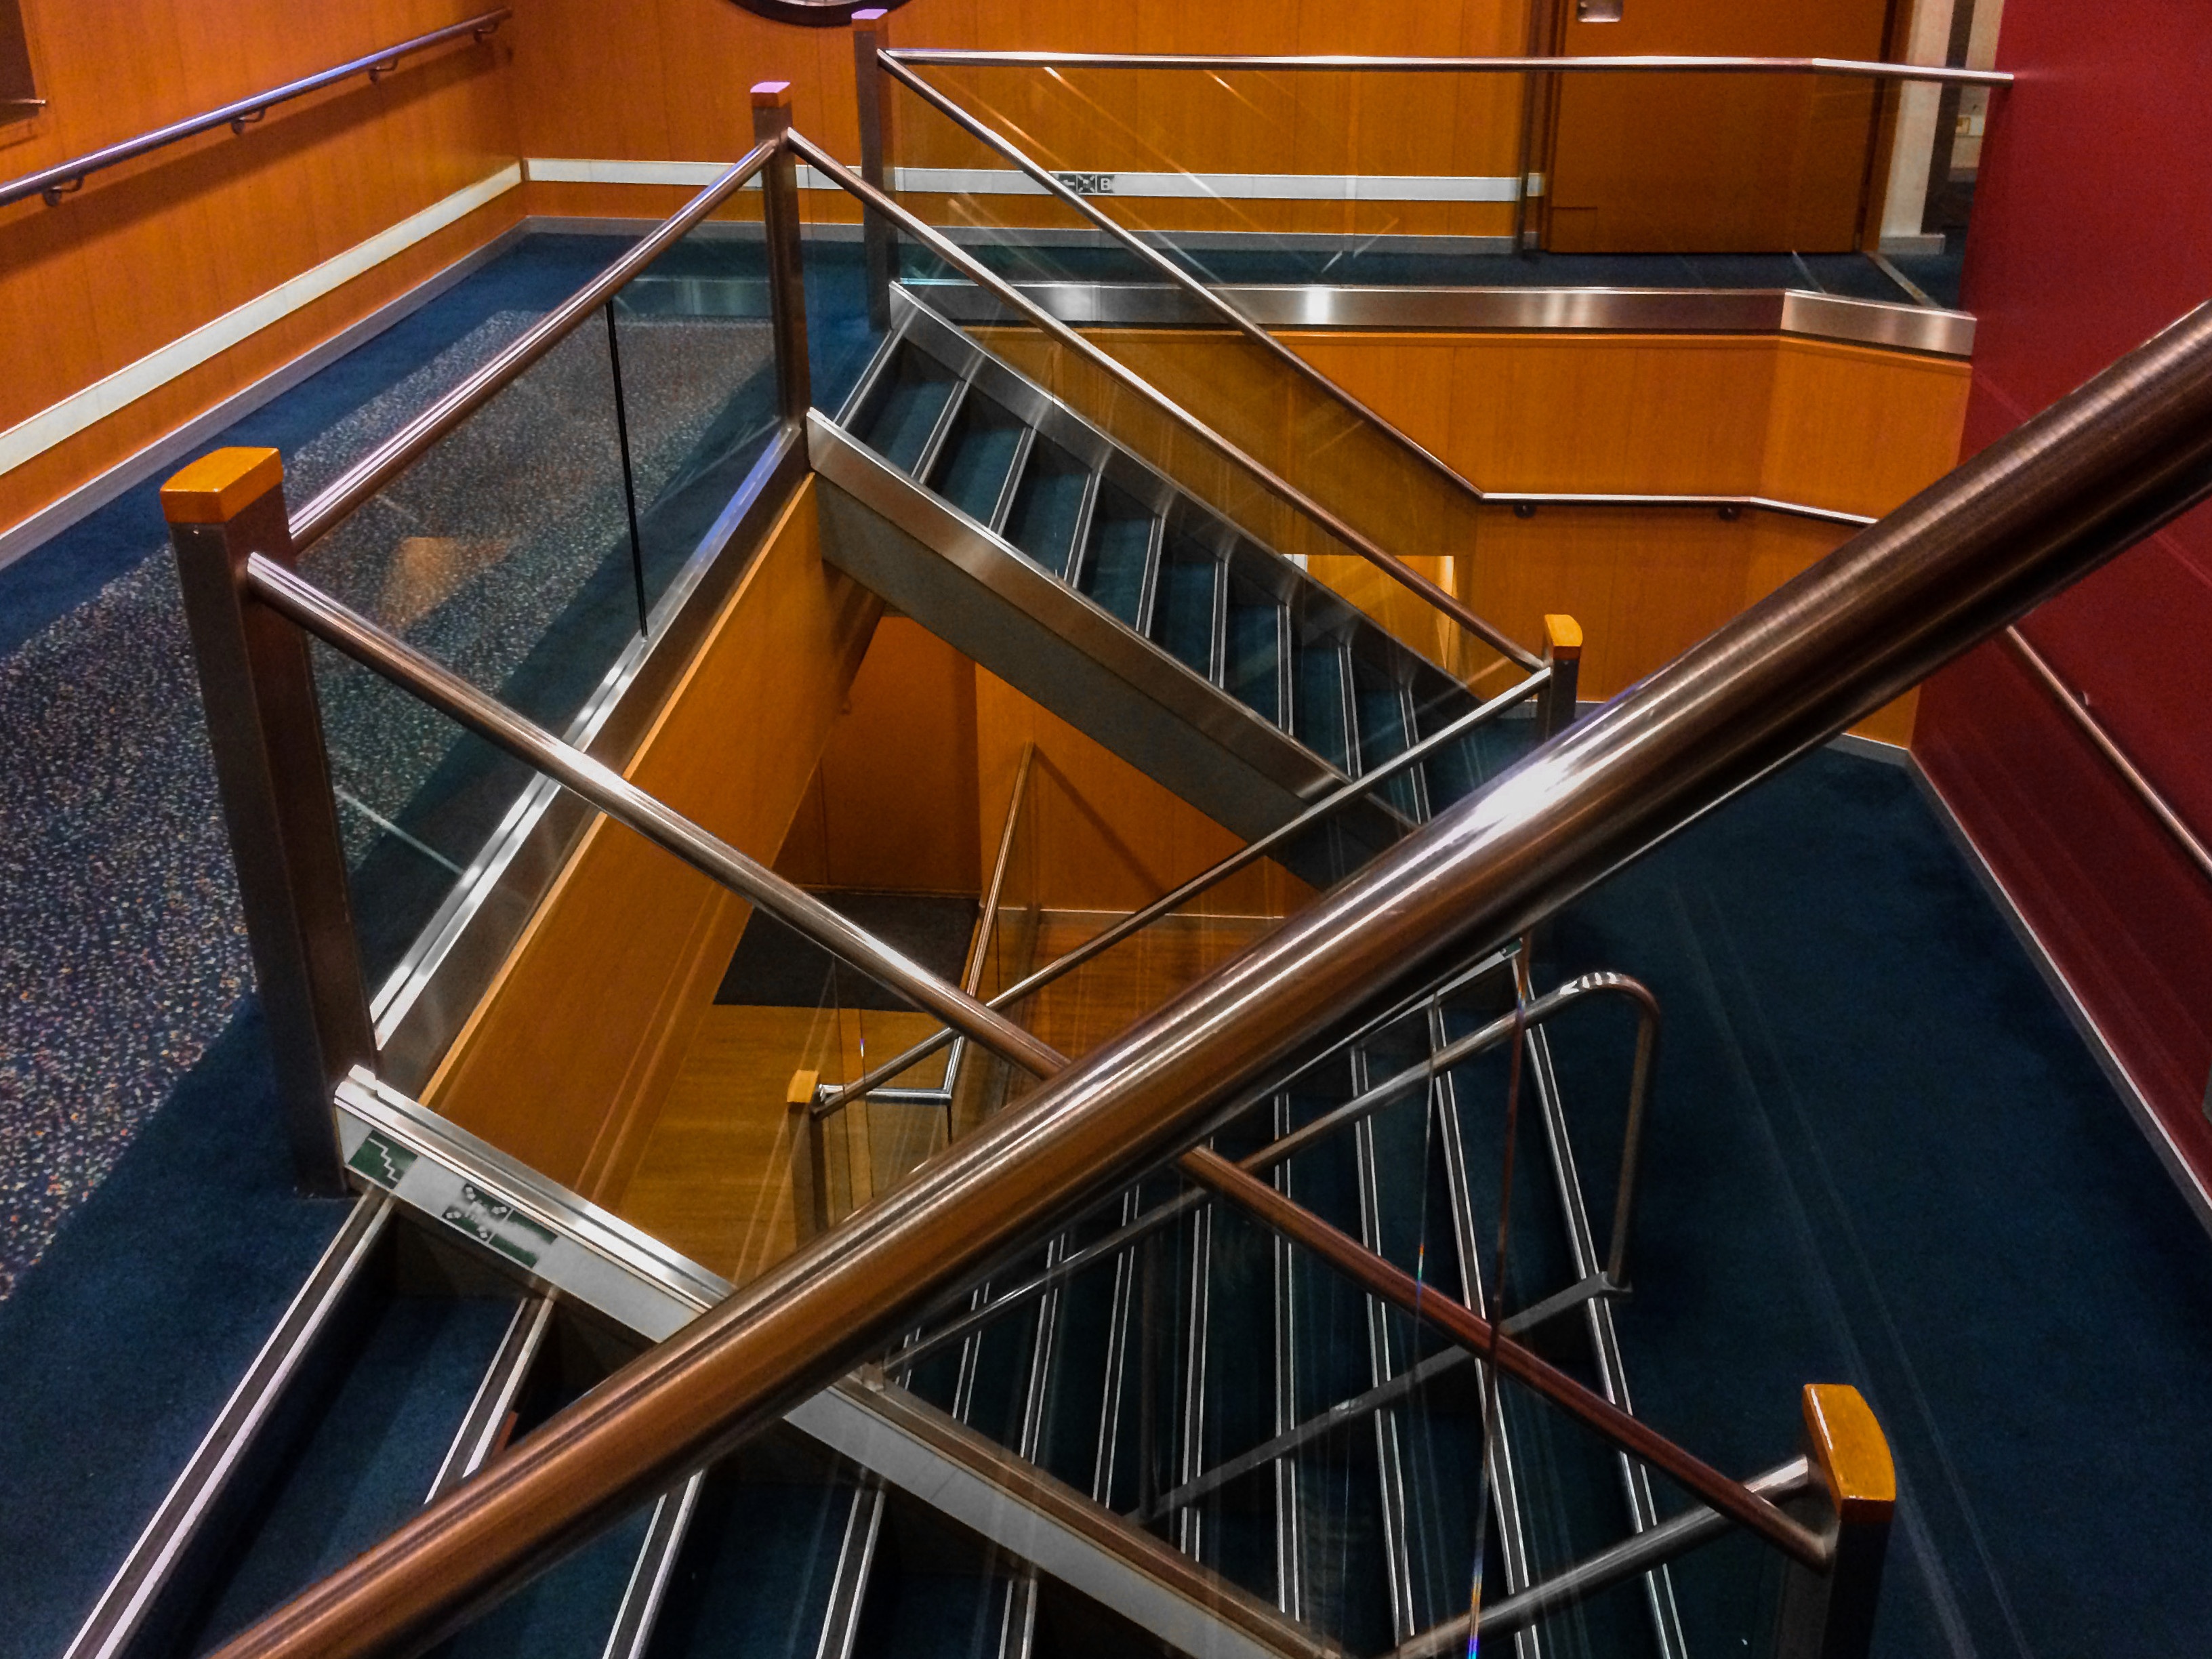
structure, window, perspective, roof, step, staircase, construction, vehicle, mast, business, modern, ladder, handrail, lines, design, stairs, way, shape, daylighting